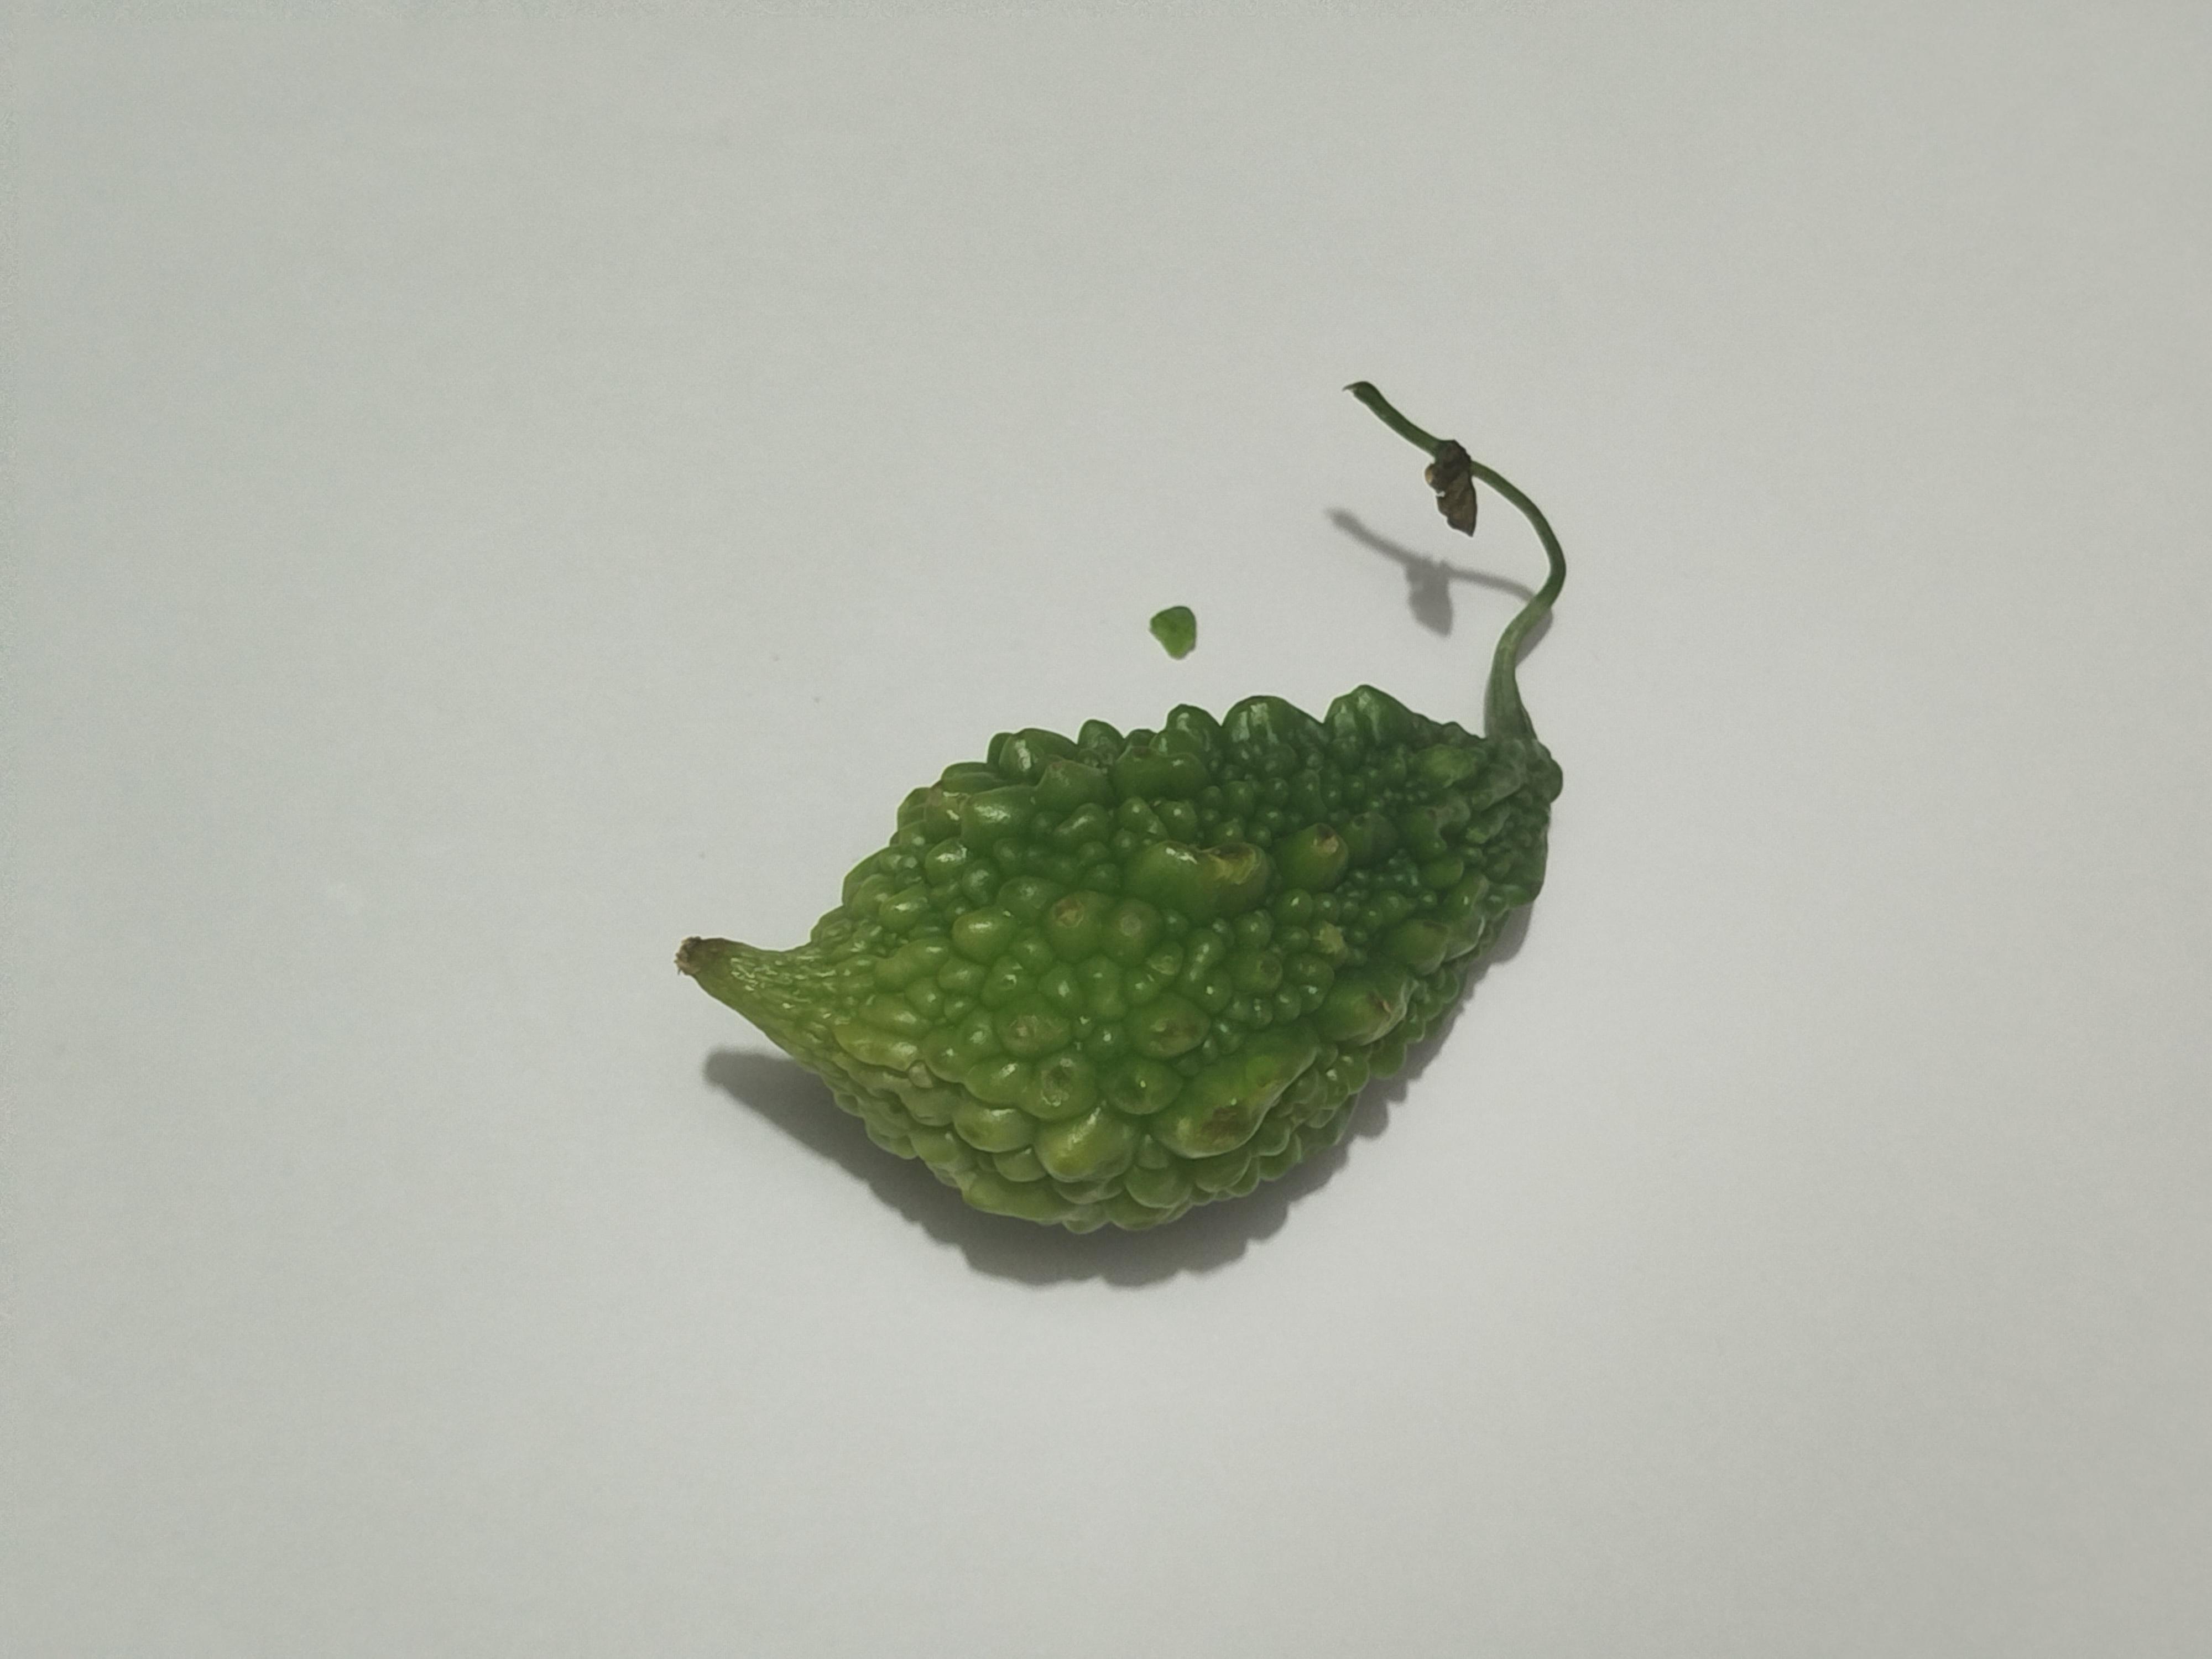
Label: Bitter melon